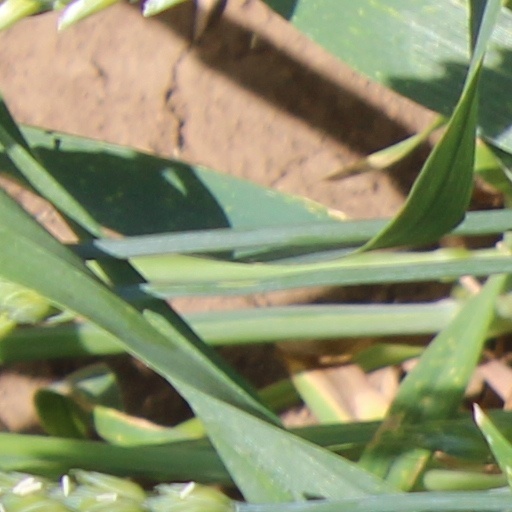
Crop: wheat